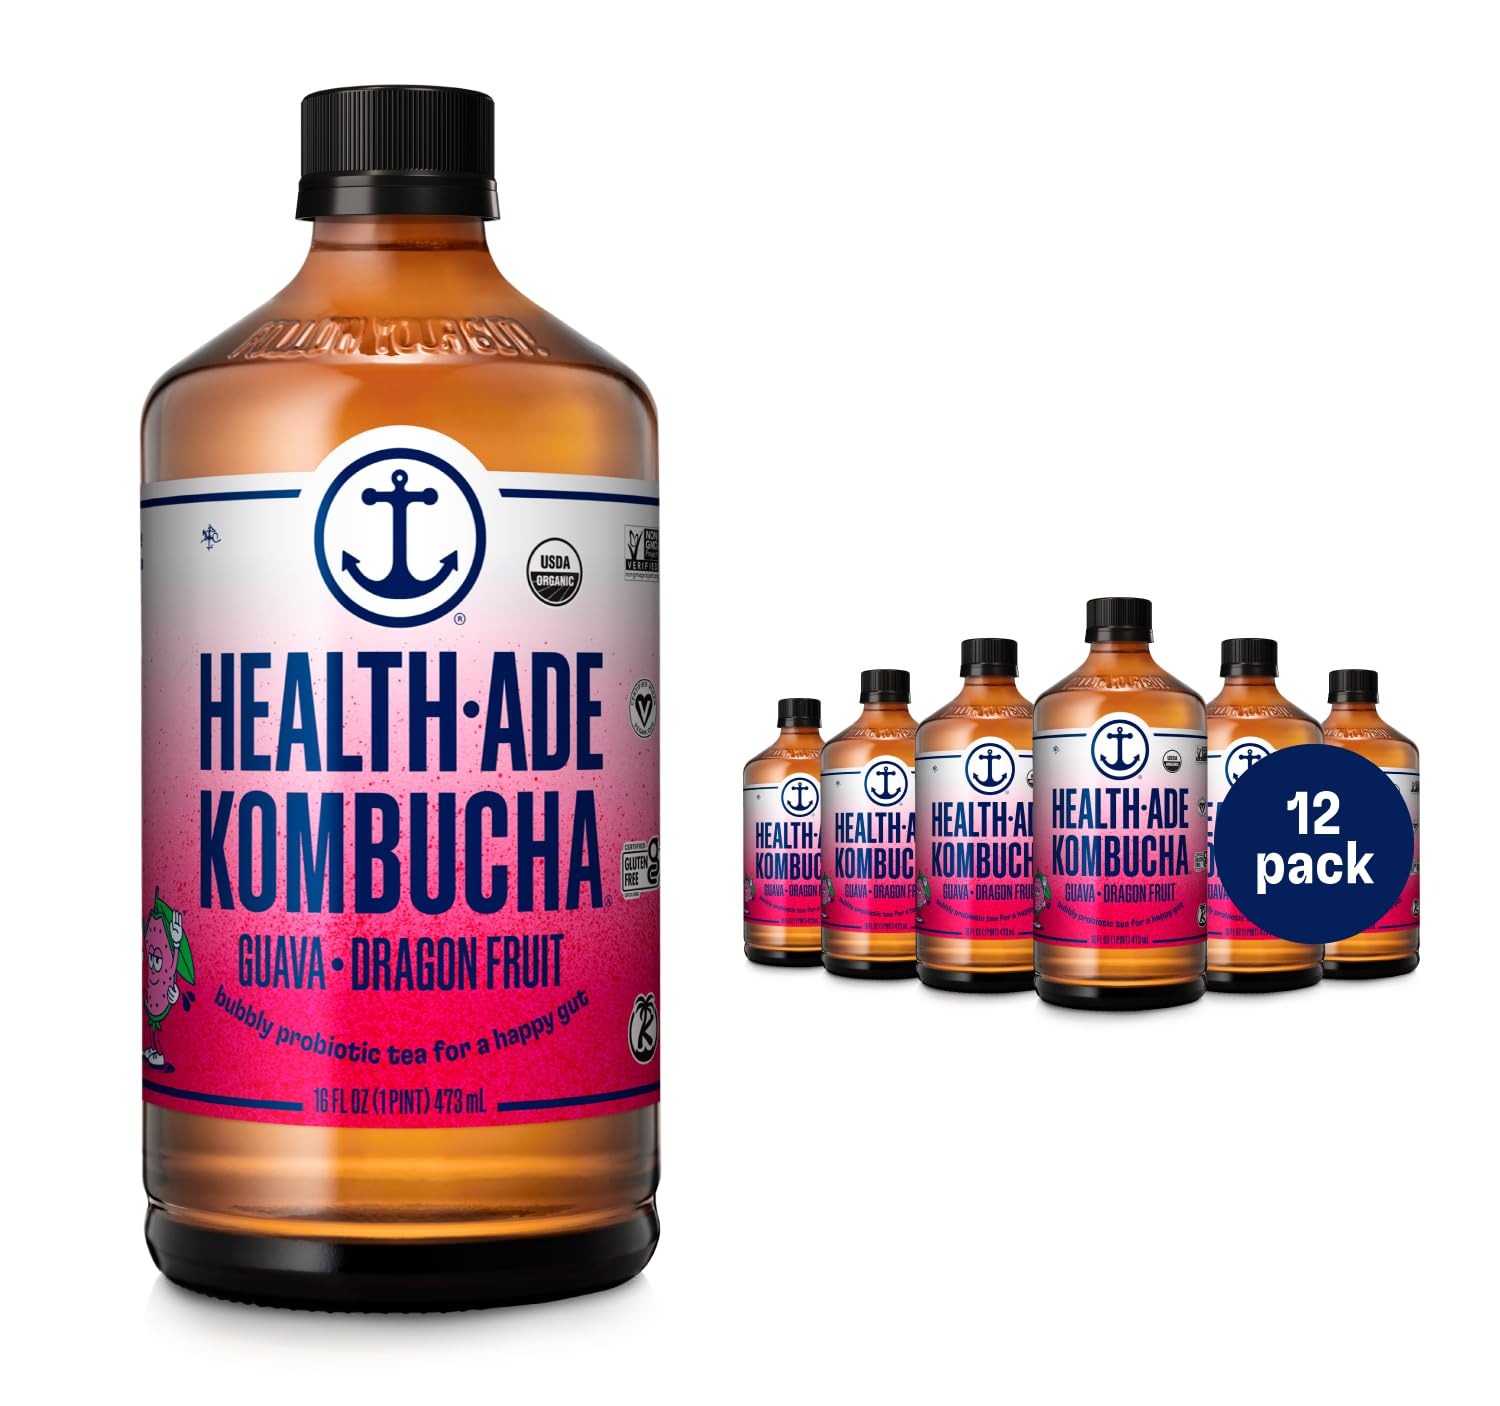
Item Name: Health-Ade Kombucha Tea Organic Drink, Fermented Tea with Living Probiotics, Detoxifying Acids, Supports Gut Health, Non-GMO, Vegan, Gluten Free, 12 Pack (16 Fl Oz Bottles), Guava Dragon Fruit
Product Description: Health-Ade Kombucha is made with high-quality black and green tea, flavored with organic cold-pressed juice, packed with living probiotics and antioxidants, and fermented to produce healthy acids (acetic acid, lactic acid, and gluconic acids) that help boost your immune system and promotes gut health giving you all the benefits of superfoods such as yogurt and kefir! Kombucha lovers drink Health-Ade not only for the great-tasting flavors, but also as an alternative to sodas, coffee, teas, and even sparkling water for a refreshing beverage that is organic, non-GMO, gluten-free, vegan, and kosher. Health-Ade Kombucha is sold in bulk 12-packs & 6-packs of 16oz glass bottles (select flavors), as well as 12-packs of 11.5oz cans. Our kombucha ships cold with ice packs to preserve the living probiotics found in every bottle, reduce the risk of overheating without refrigeration, and can withstand up to 48 hours in temps up to 104F. Follow your gut & nourish your body from the inside out!
Value: 192.0
Unit: Fl Oz

Price: 3.49